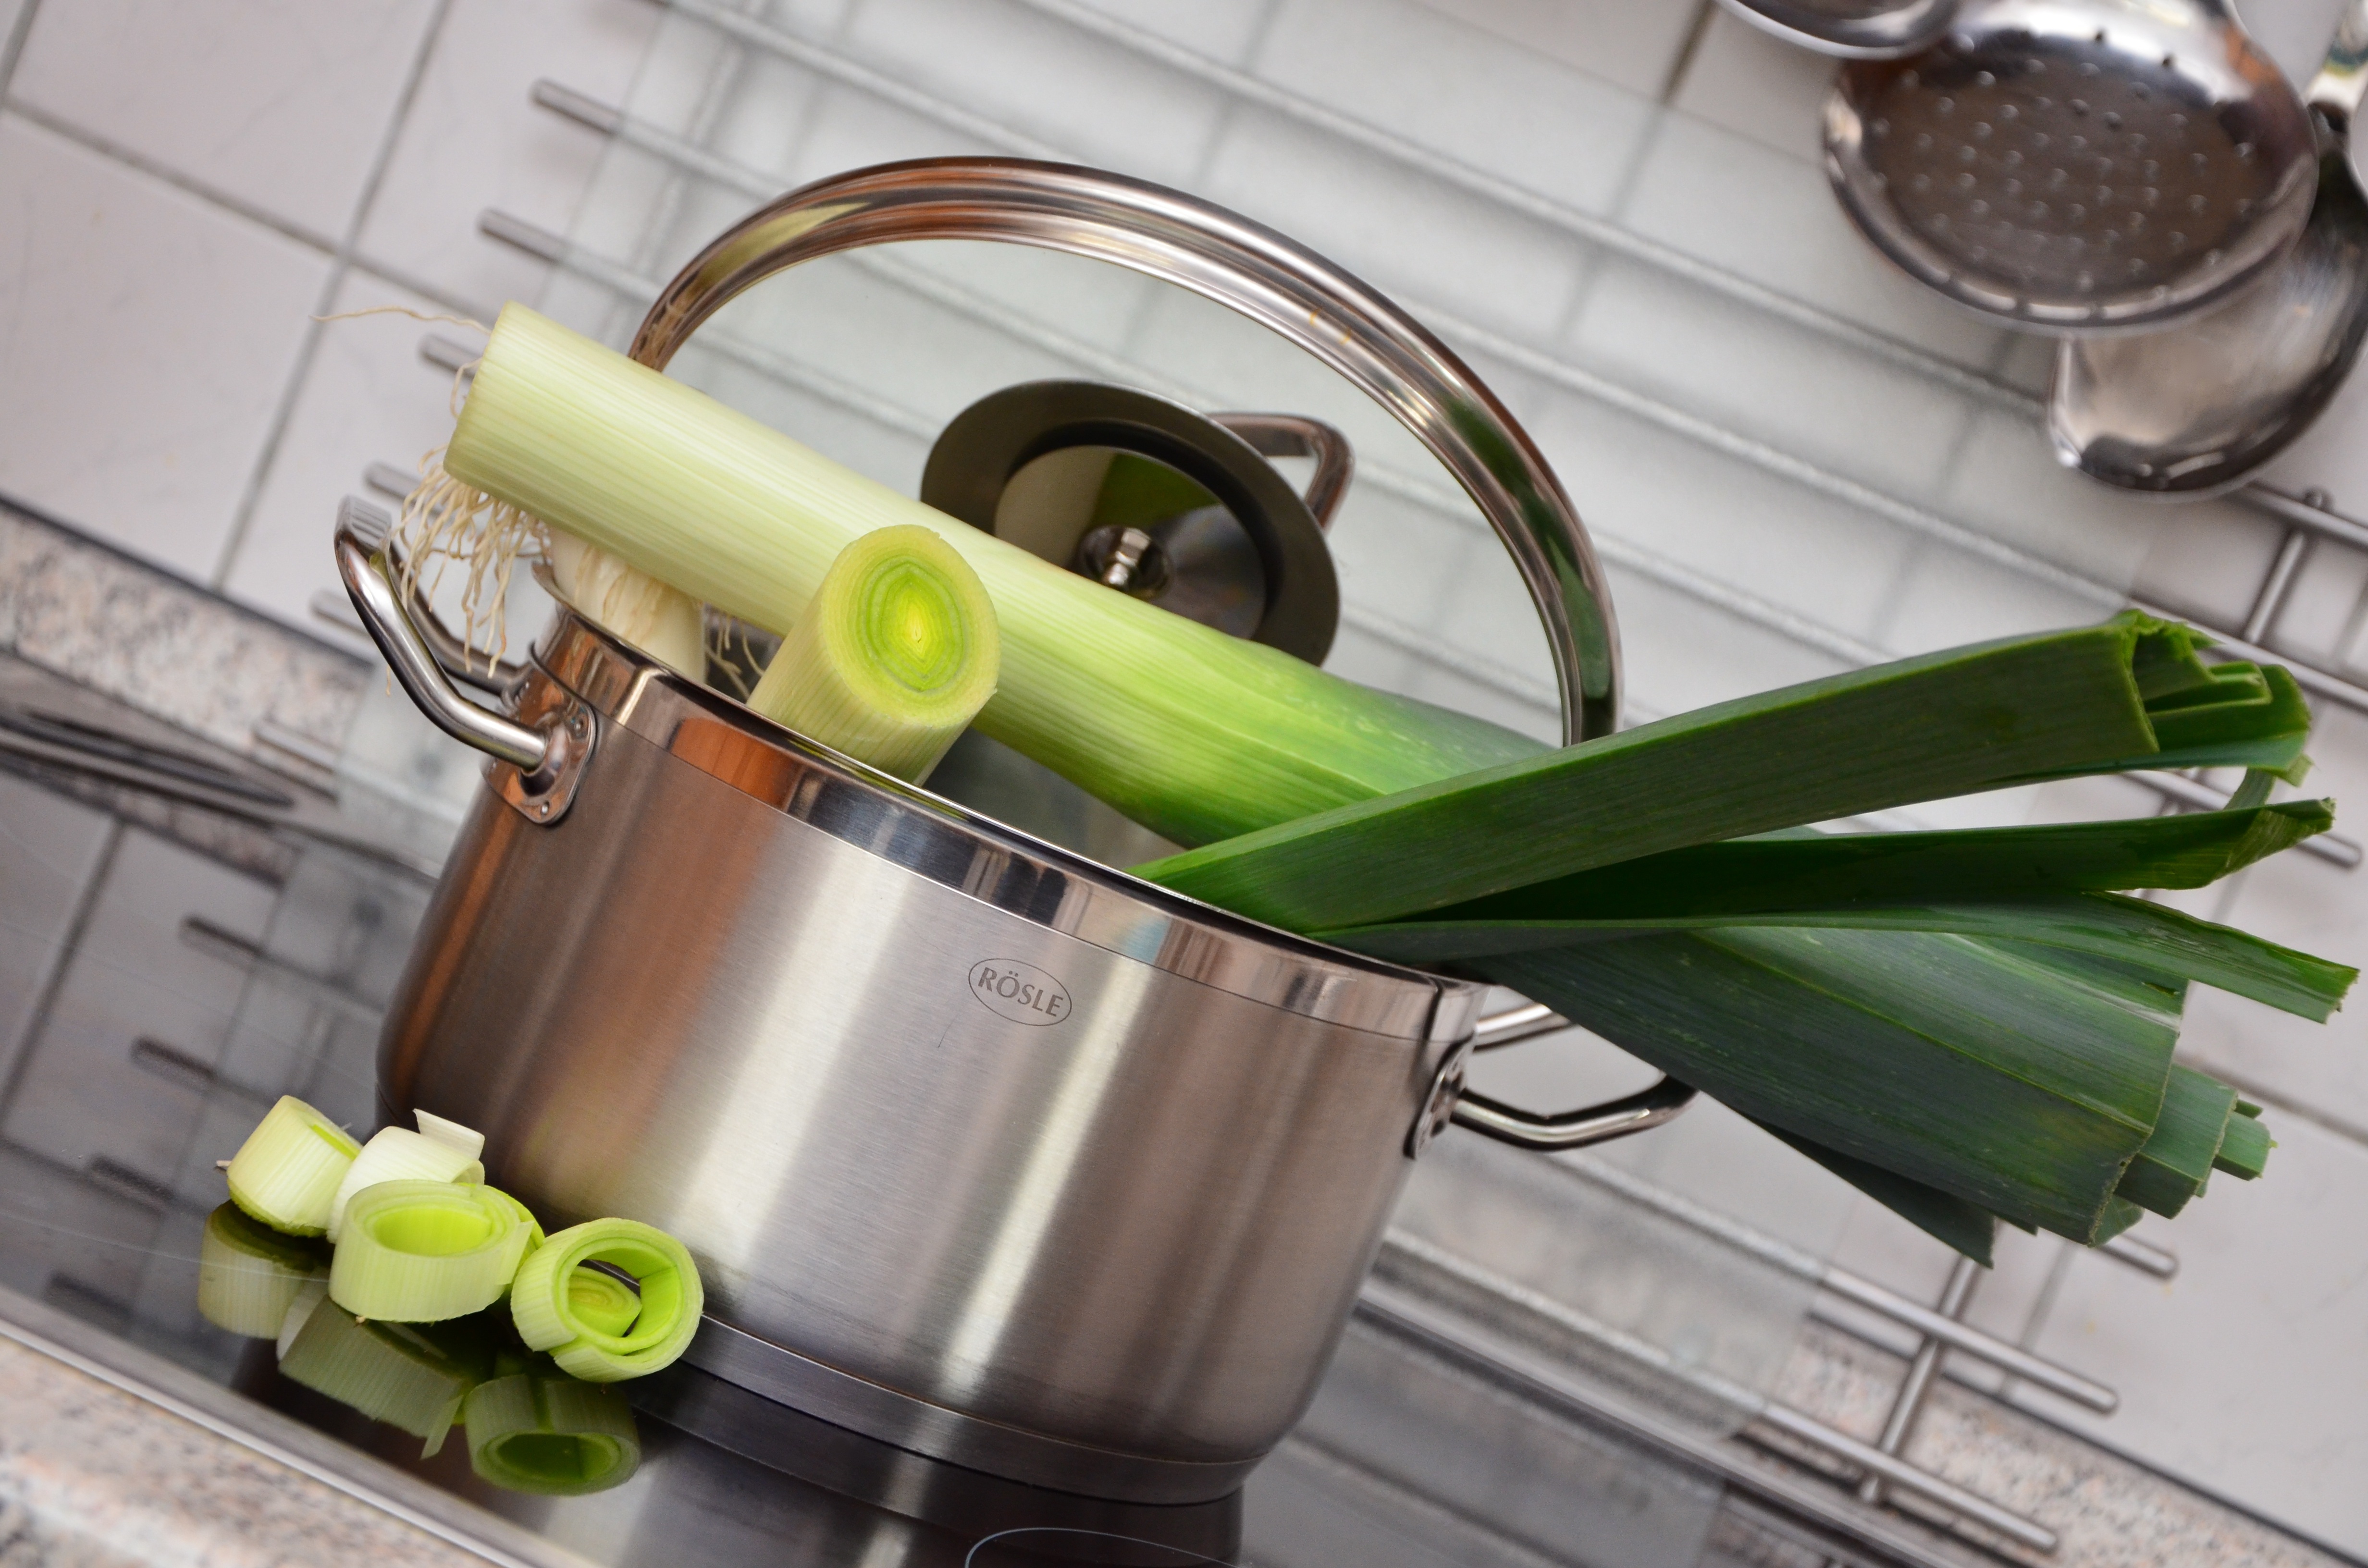
flower, glass, green, cooking, produce, vegetable, kitchen, lighting, raw, leek, food photography, cooking pot, allium porrum